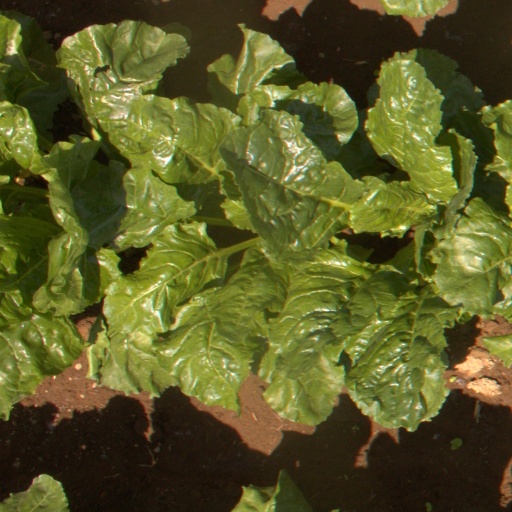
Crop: sugar beet